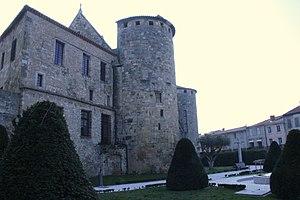
Palais épiscopal à coté de la cathédrale.
Le Palais des archevêques est un grand ensemble architectural situé à Narbonne, en France.
Narbonne est une commune française située dans le département de l'Aude, en région Occitanie. La commune est traversée par le canal de la Robine, classé au patrimoine mondial de l'humanité de l'UNESCO depuis 1996.